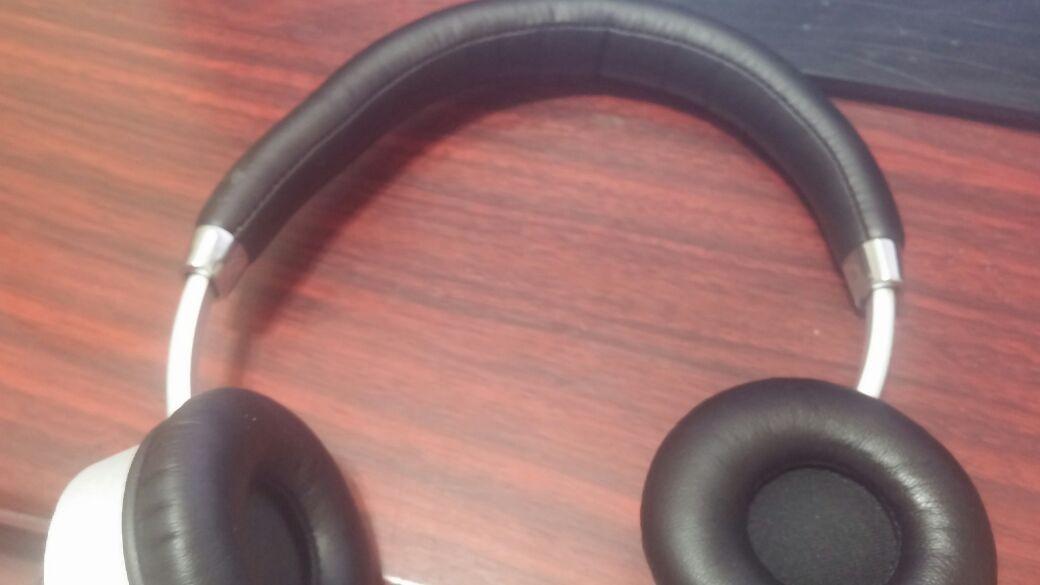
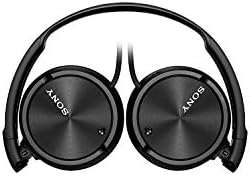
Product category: headphones
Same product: no